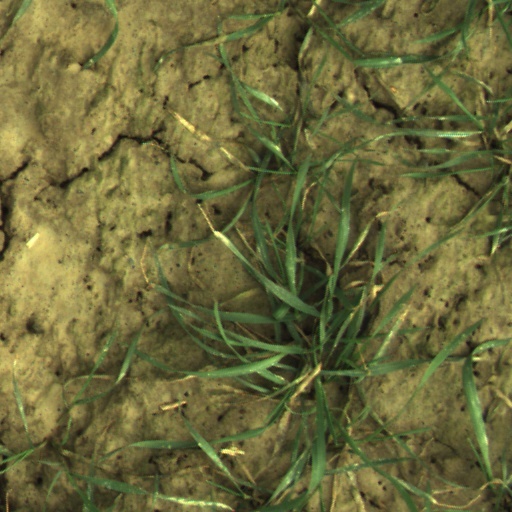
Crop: wheat